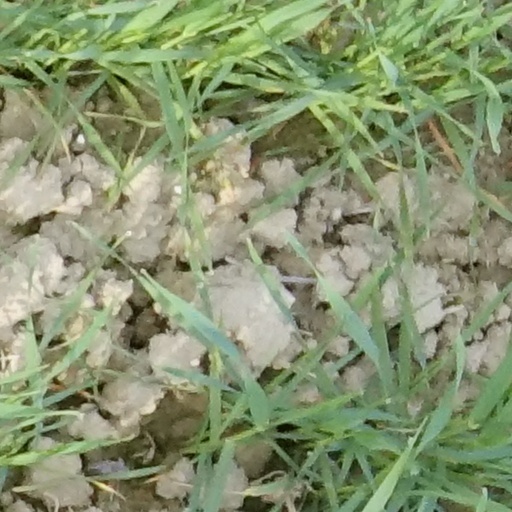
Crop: wheat